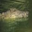
Label: crocodile